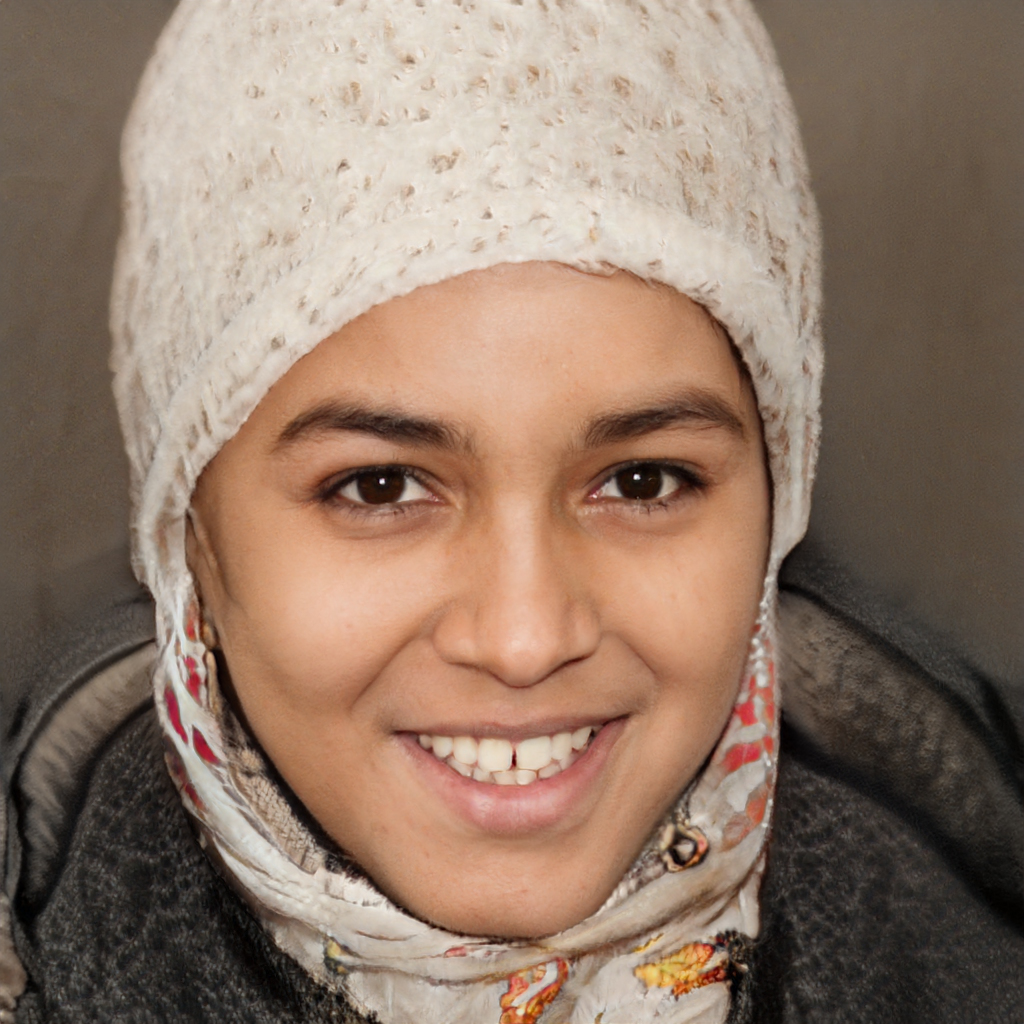
Label: Colored